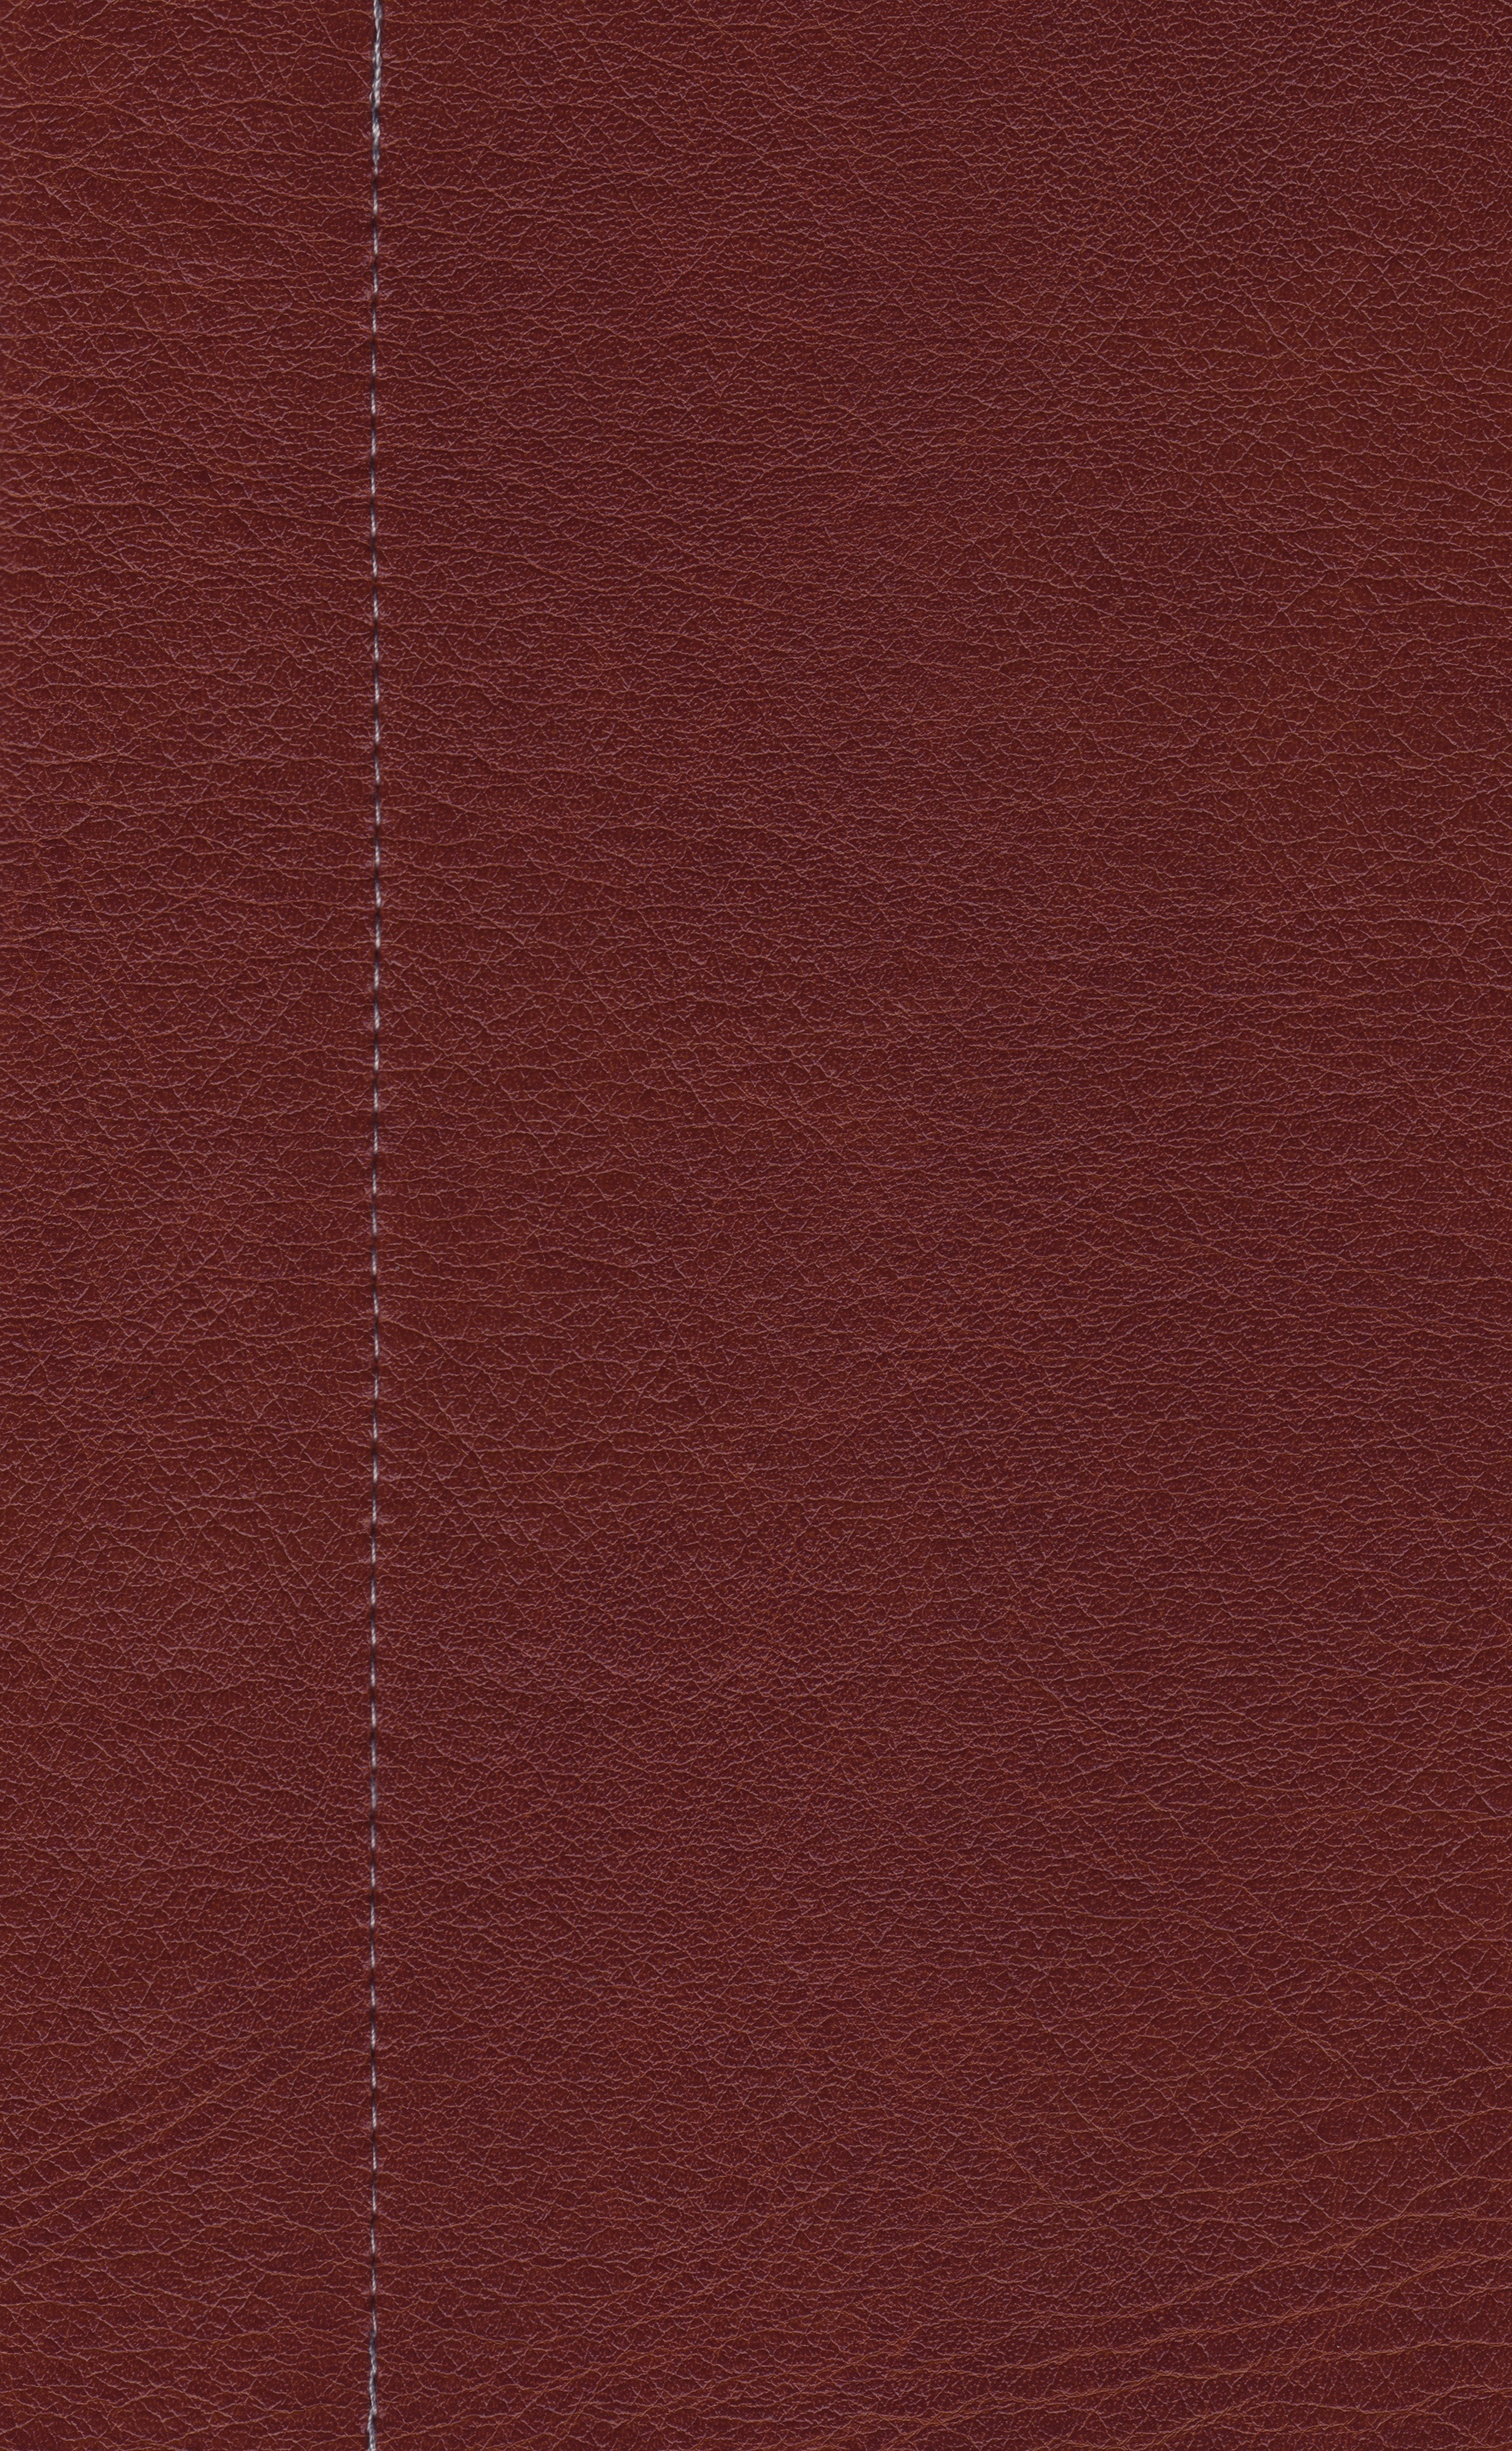
creative, leather, texture, floor, dark, fur, pattern, line, high, red, natural, artistic, brown, artist, professional, furniture, decor, material, circle, fabric, create, textile, art, background, creativity, design, skin, wallpaper, raw, area, magenta, textures, quality, maroon, rau, flooring, real feather